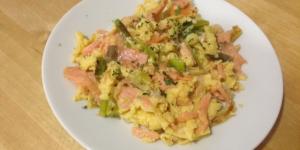
revuelto de ajetes y salmon ahumado